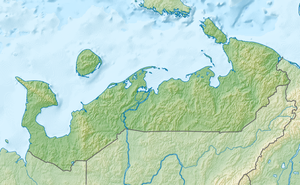
L'île Kolgouïev est une île de Russie située dans le sud-est de la mer de Barents, à l'ouest de la mer de Petchora, à 80 km au nord-ouest de l'île Sengueïski, une île littorale du district autonome de Nénétsie, et à 107 km au nord-est de la péninsule de Kanine, sur le continent. L'île fait partie du district autonome de Nénétsie.
Le cratère de Kara est un cratère d'impact situé sur la péninsule Iougorski, dans l'okroug autonome de Nénétsie, dans l'oblast d'Arkhangelsk, au nord de la Russie.
La baie de la Tchiocha est une baie située à l'est de la péninsule de Kanine, en Russie.